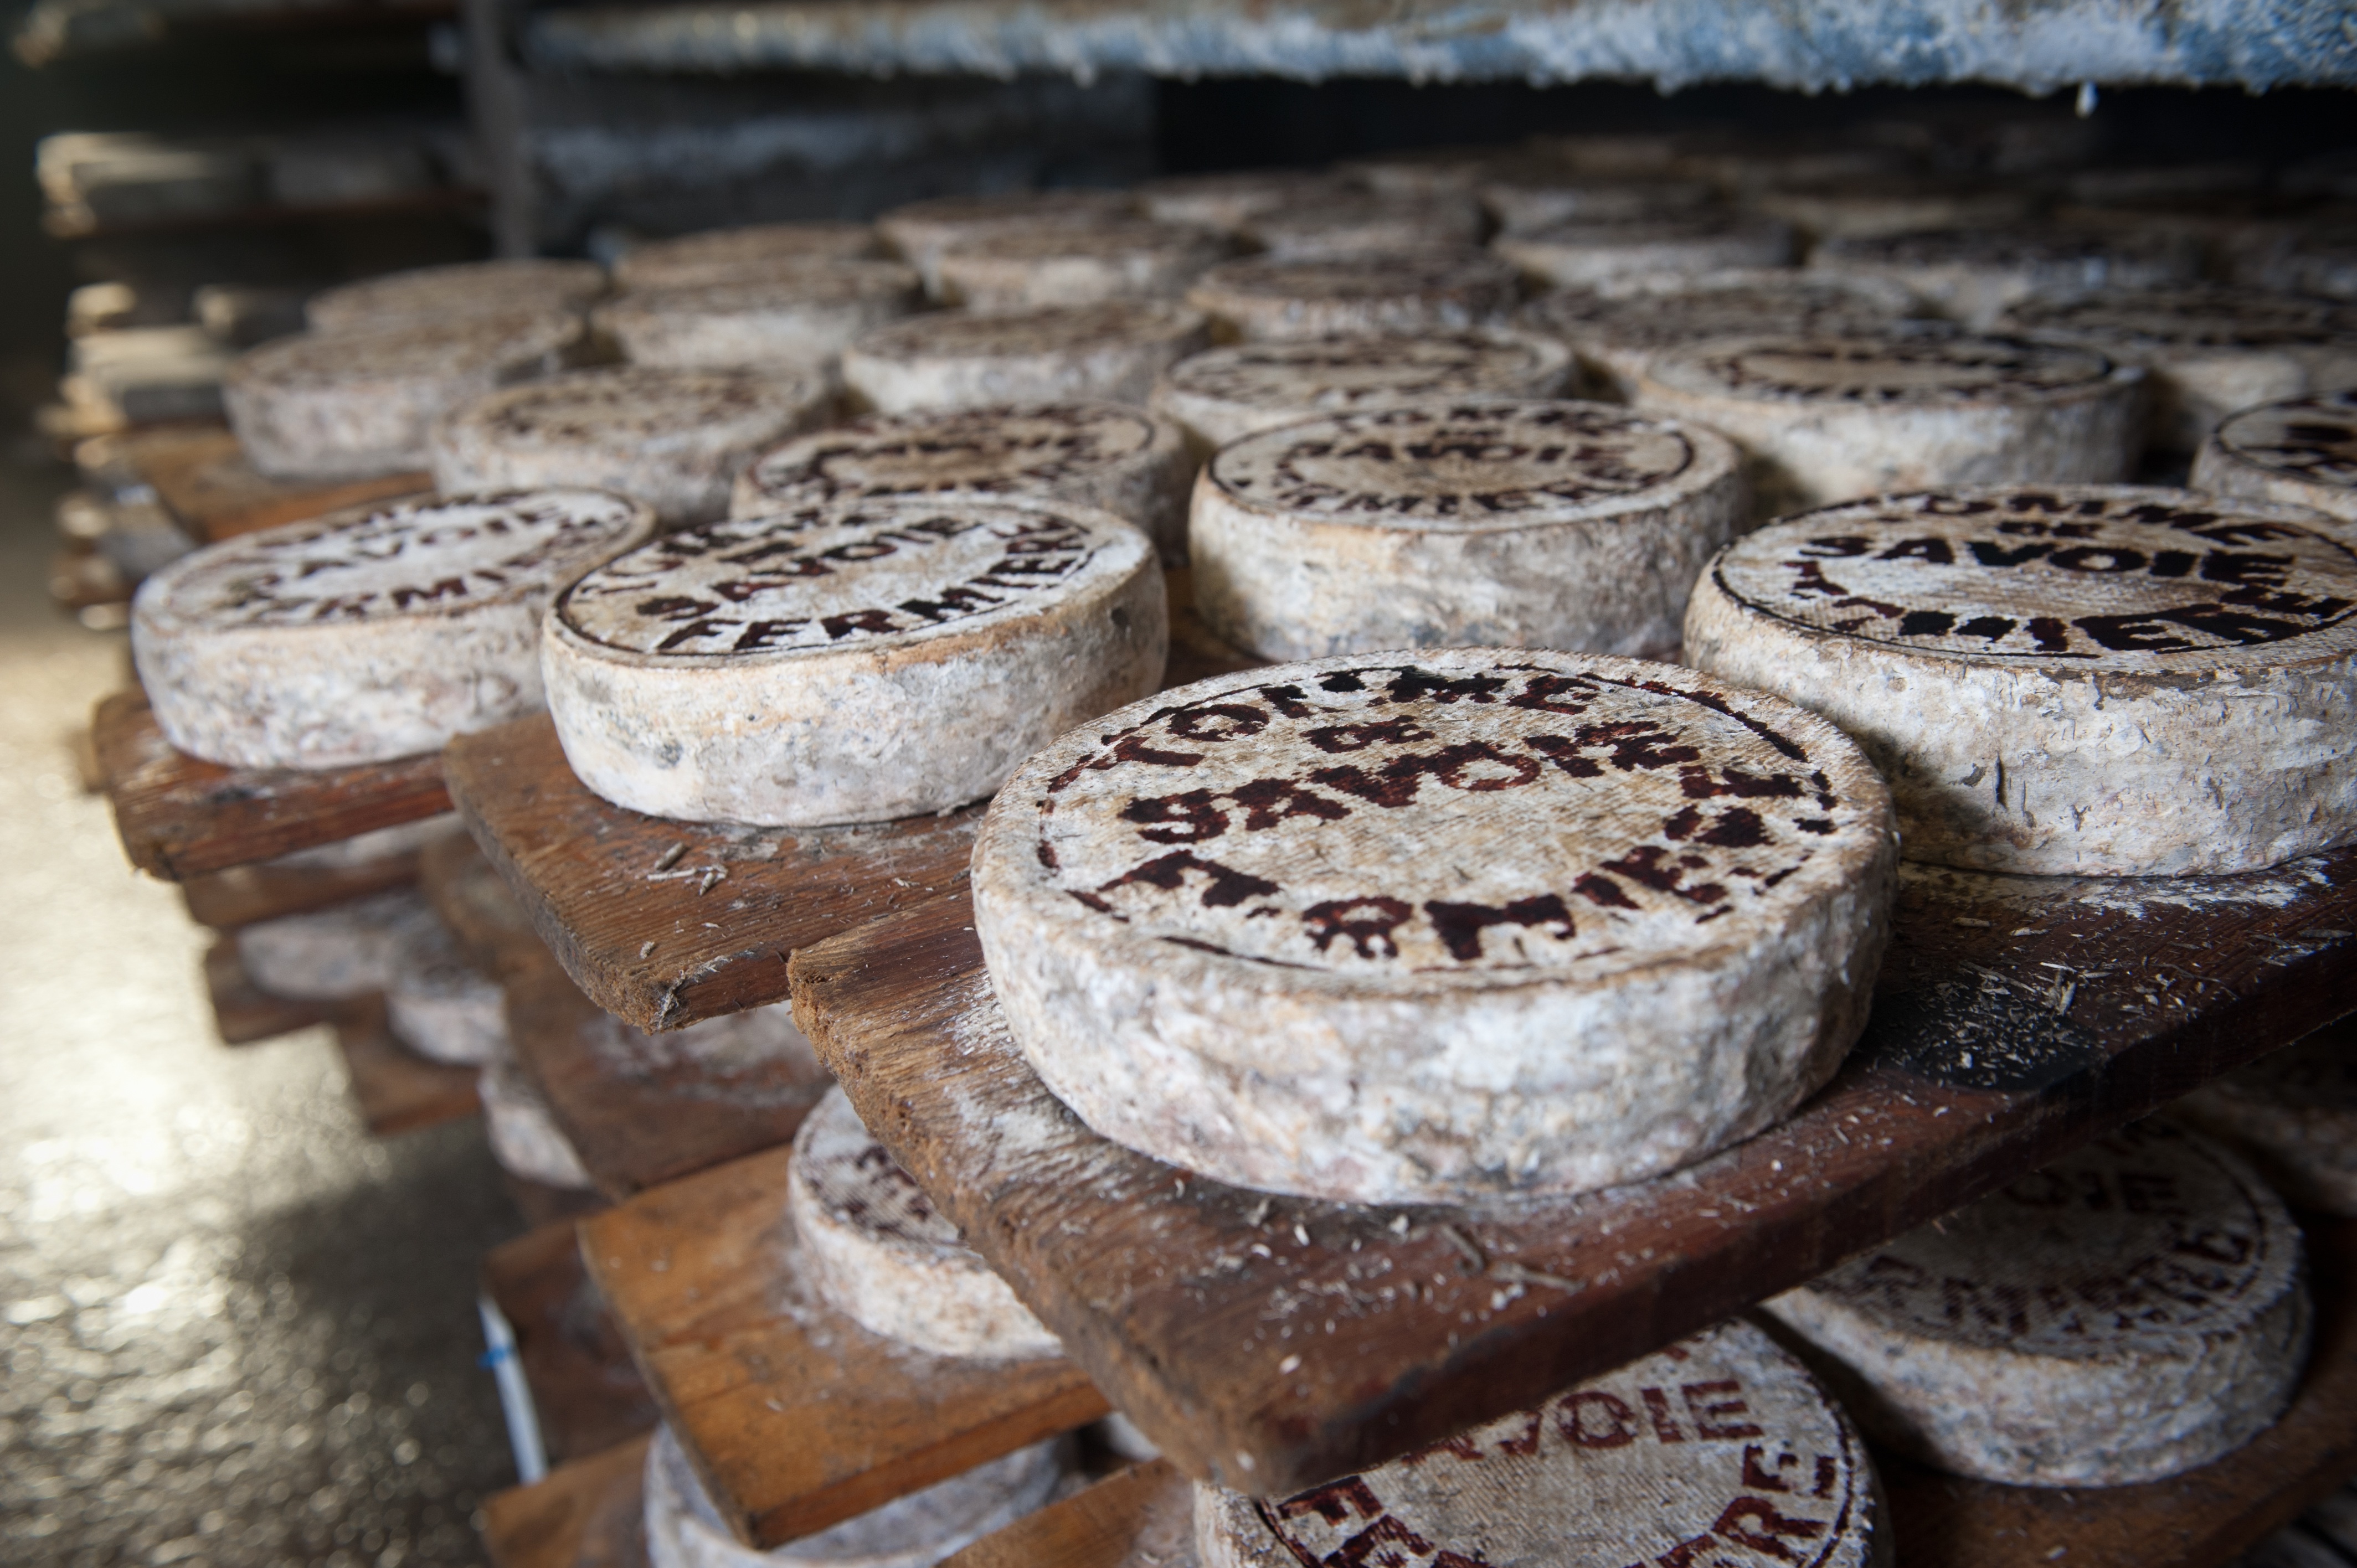
wood, france, food, baking, circle, cheese, french, ancient history